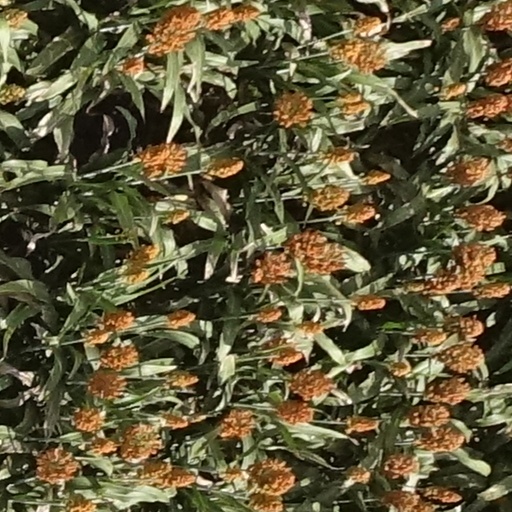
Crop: sorghum